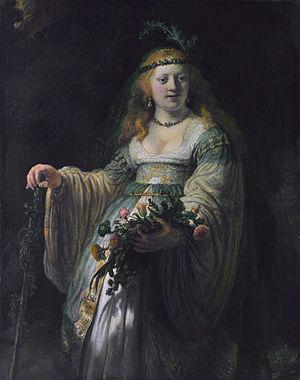
1634 est une année commune commençant un dimanche.